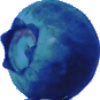
Label: huckleberry